Mines in the Battle of Messines (1917)

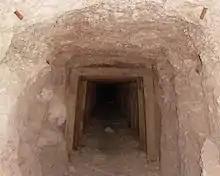

As part of Allied operations in the Ypres Salient, British mining against the German-held salient at Wijtschate (Wytchaete or "Whitesheet" to the British) near Messines had begun in early 1915, with diggings below the surface. The concept of a deep mining offensive was devised in September 1915 by the Engineer-in-Chief of the British Expeditionary Force (BEF), Brigadier George Fowke, who proposed to drive galleries underground. Fowke had been inspired by the thinking of Major John Norton-Griffiths, a civil engineer, who had helped form the first tunnelling companies and introduced the quiet cut-and-cover technique.